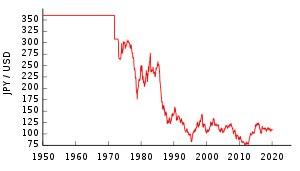
L’endaka, diminutif d'endaka fukyō, est la réévaluation du yen. Il y a eu plusieurs endaka dans l'histoire du Japon.